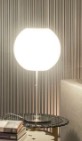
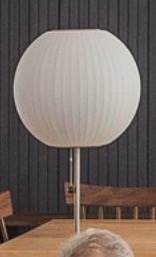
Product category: misc
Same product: yes